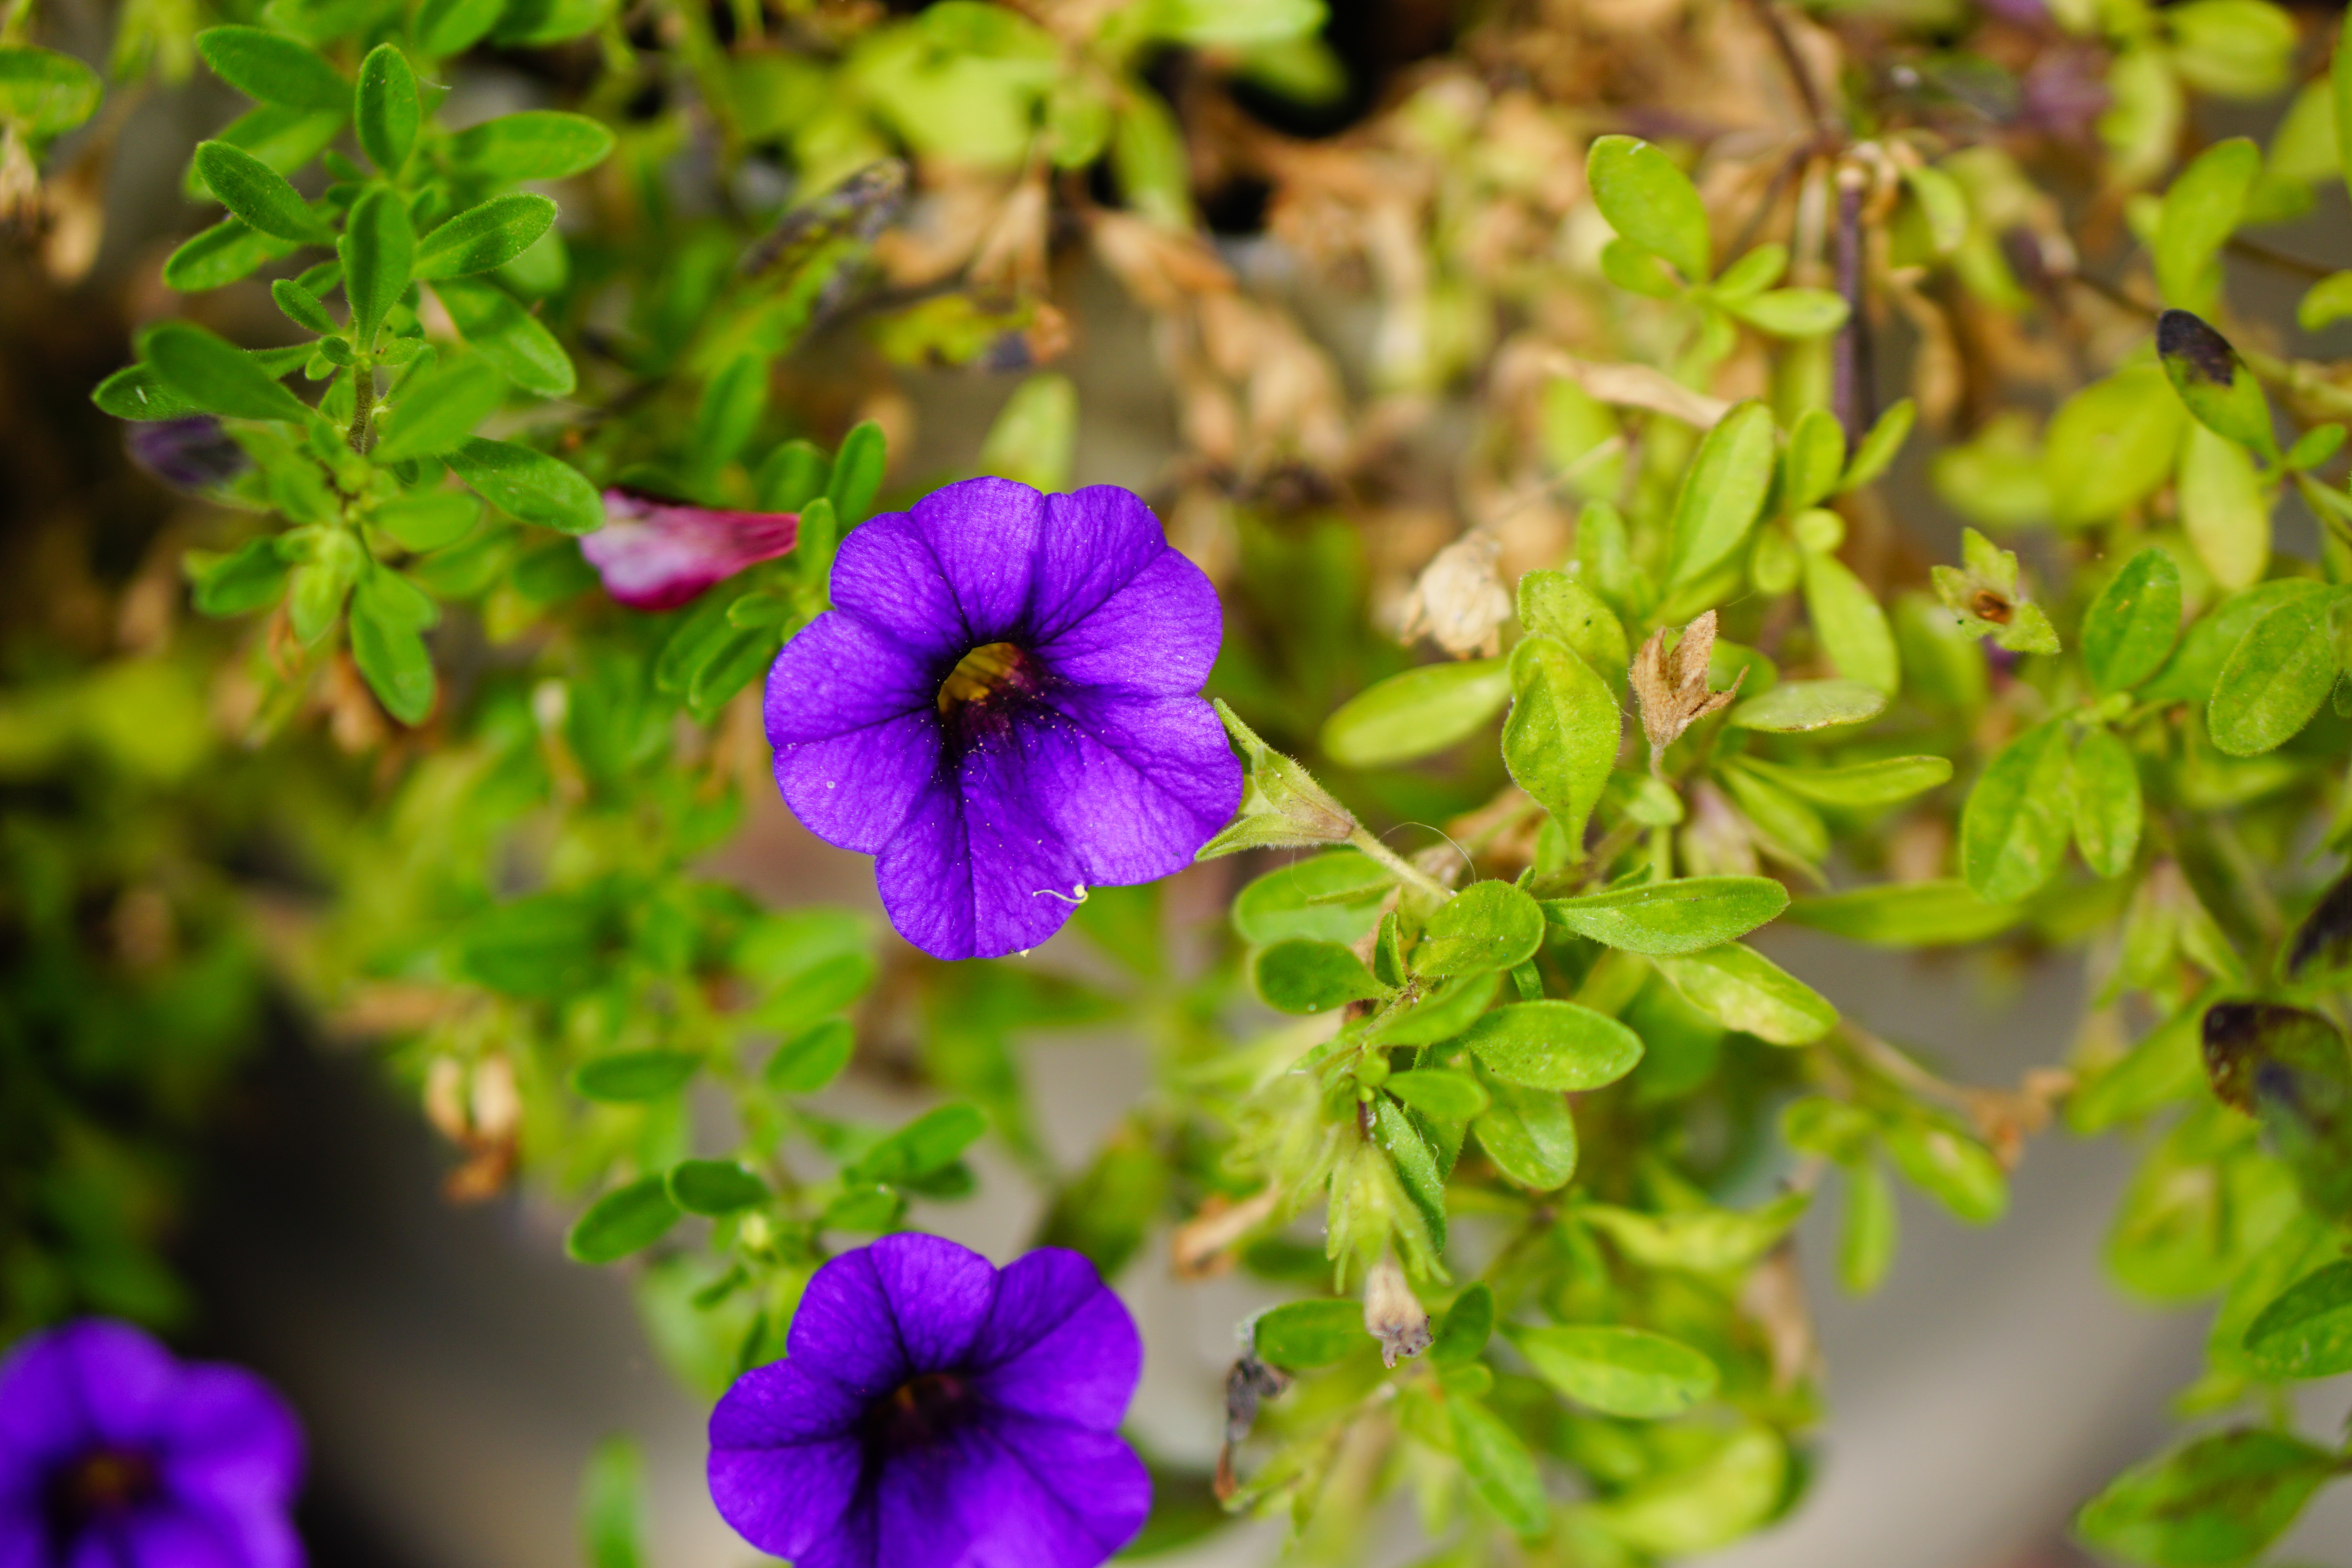
nature, blossom, plant, flower, purple, petal, bloom, summer, green, color, botany, close, flora, wild flower, wildflower, leaves, violet, beautiful, purple flower, macro photography, flower purple, flowering plant, summer flower, annual plant, land plant, violet family